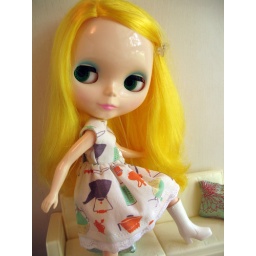
Henessey in kitchen utensil dress